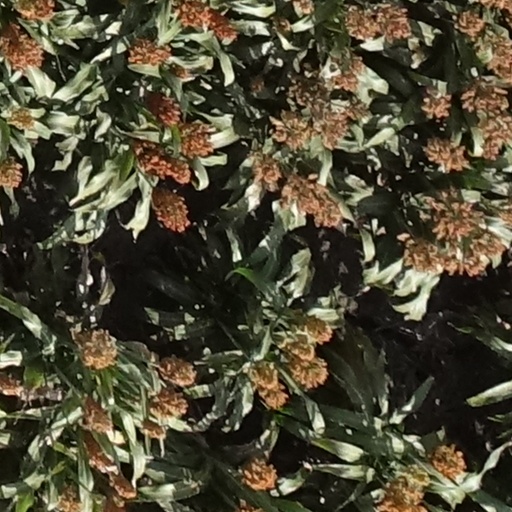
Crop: sorghum